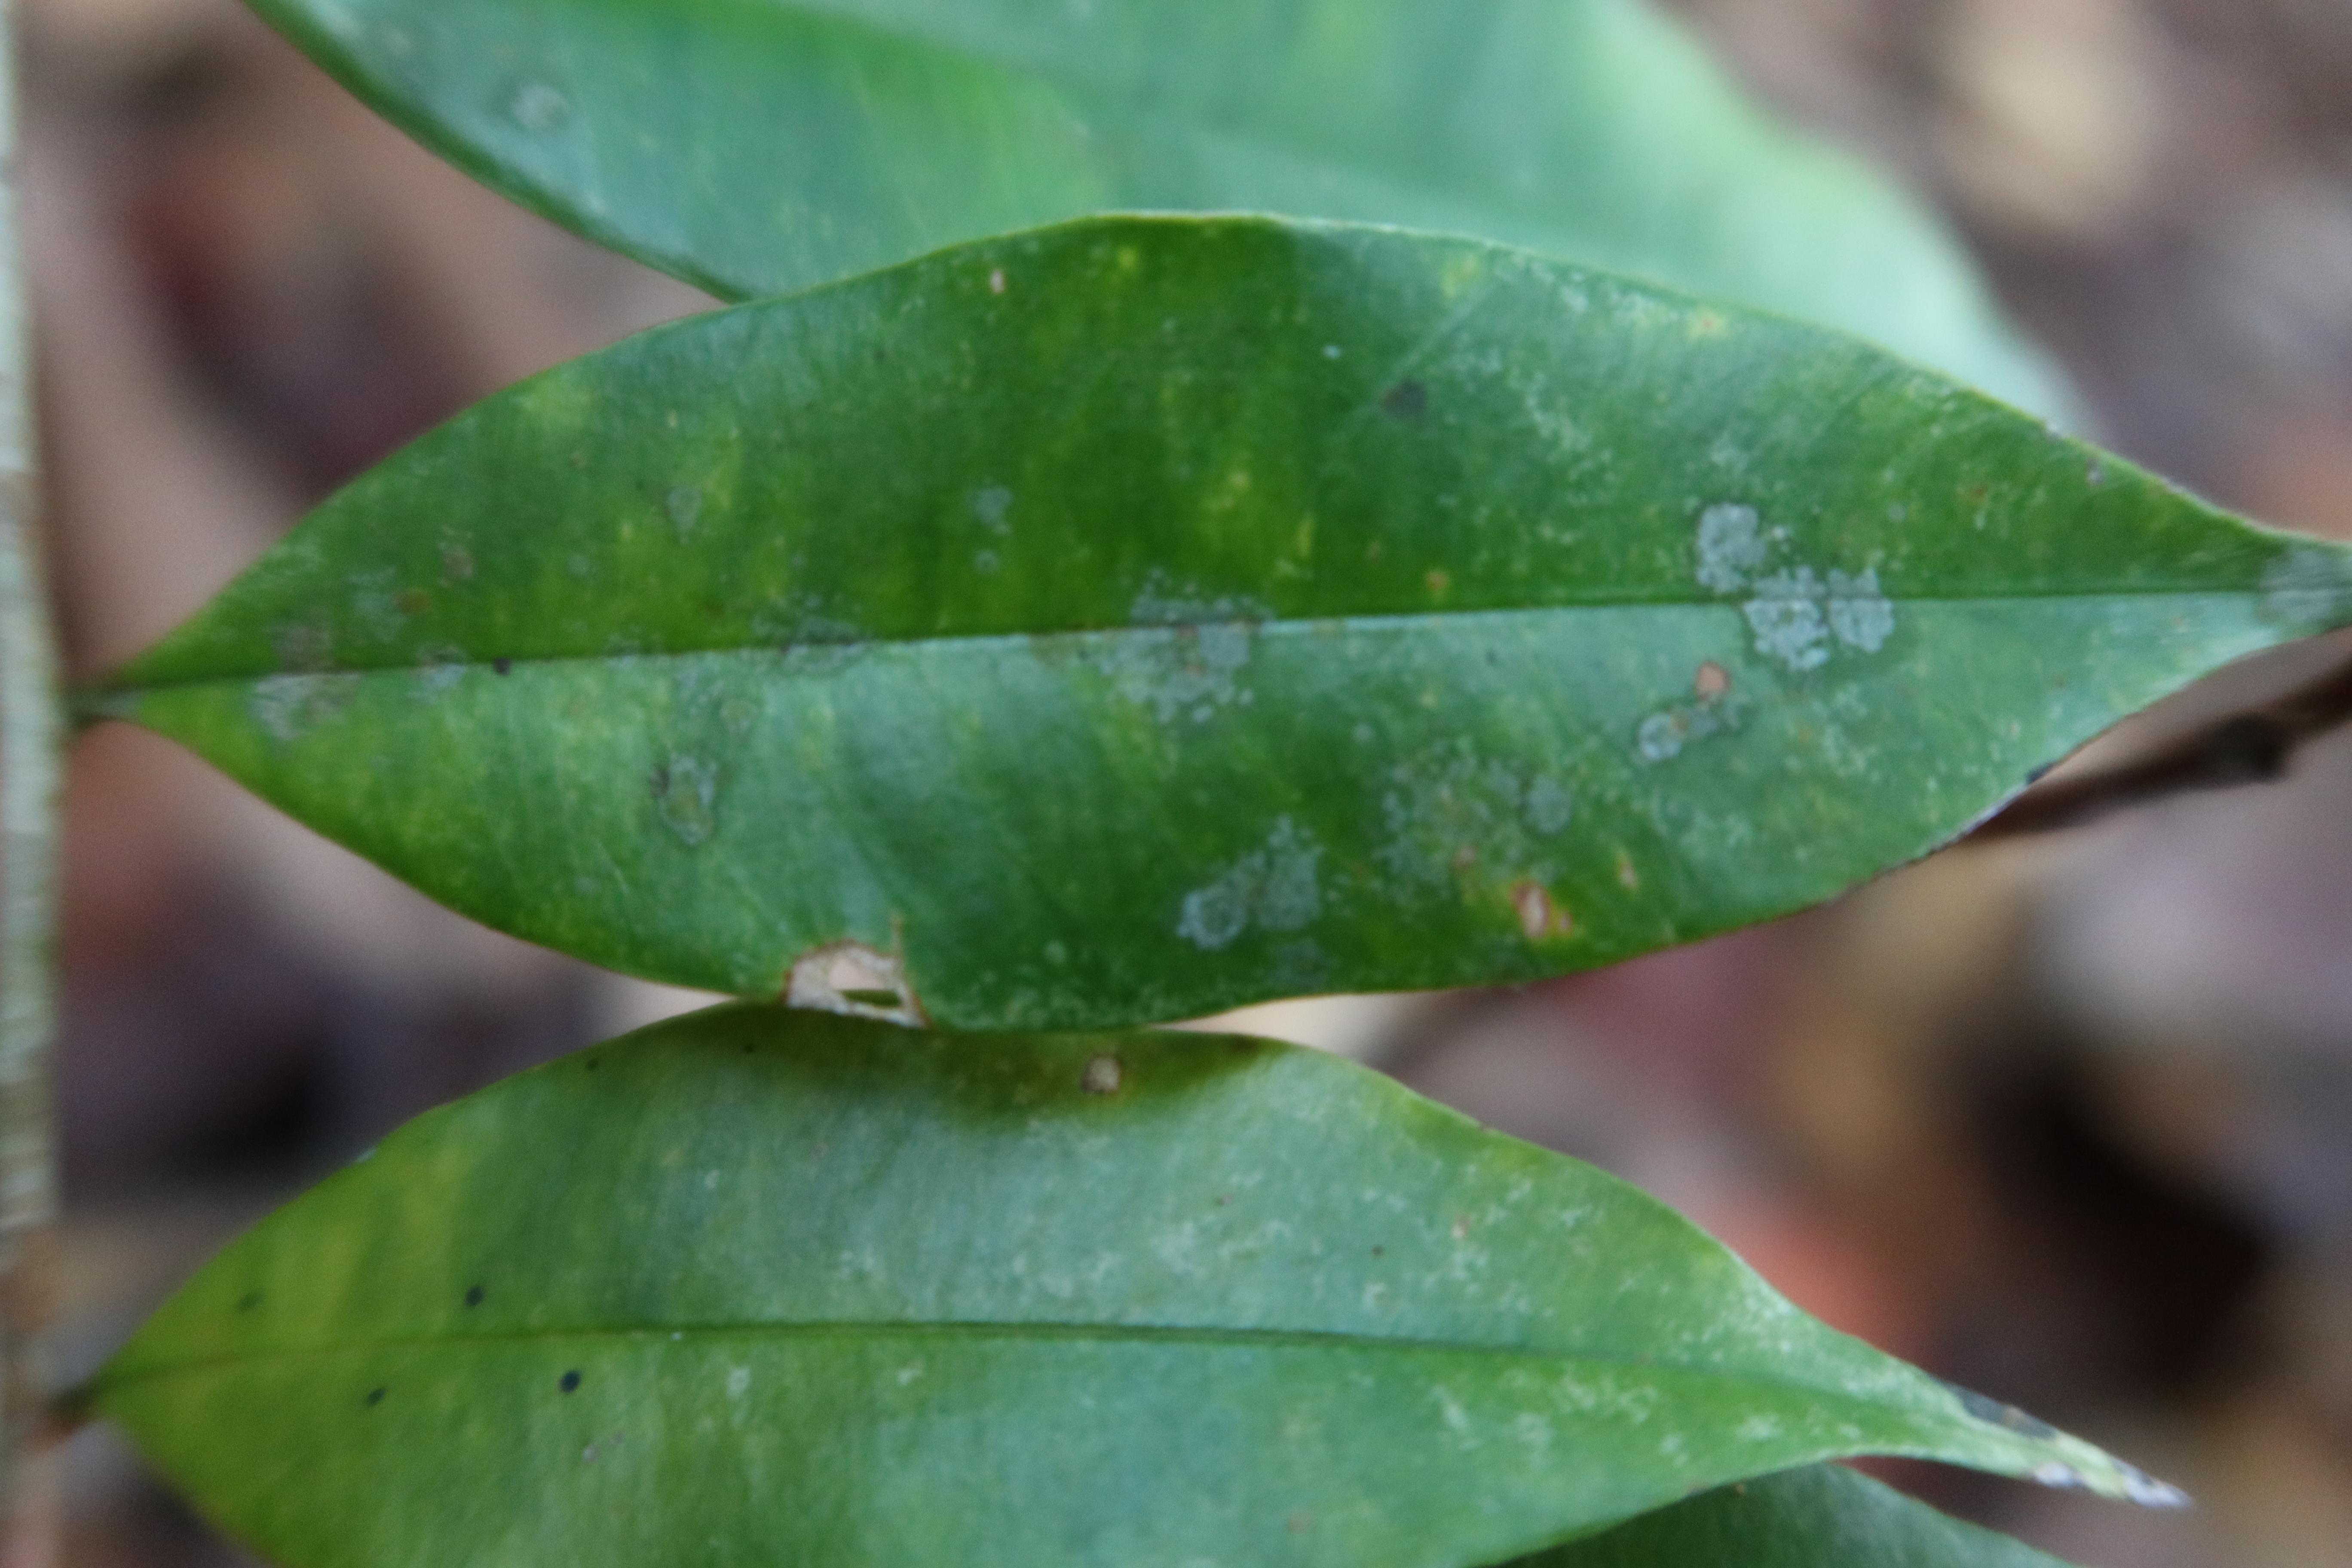
Label: Black spots